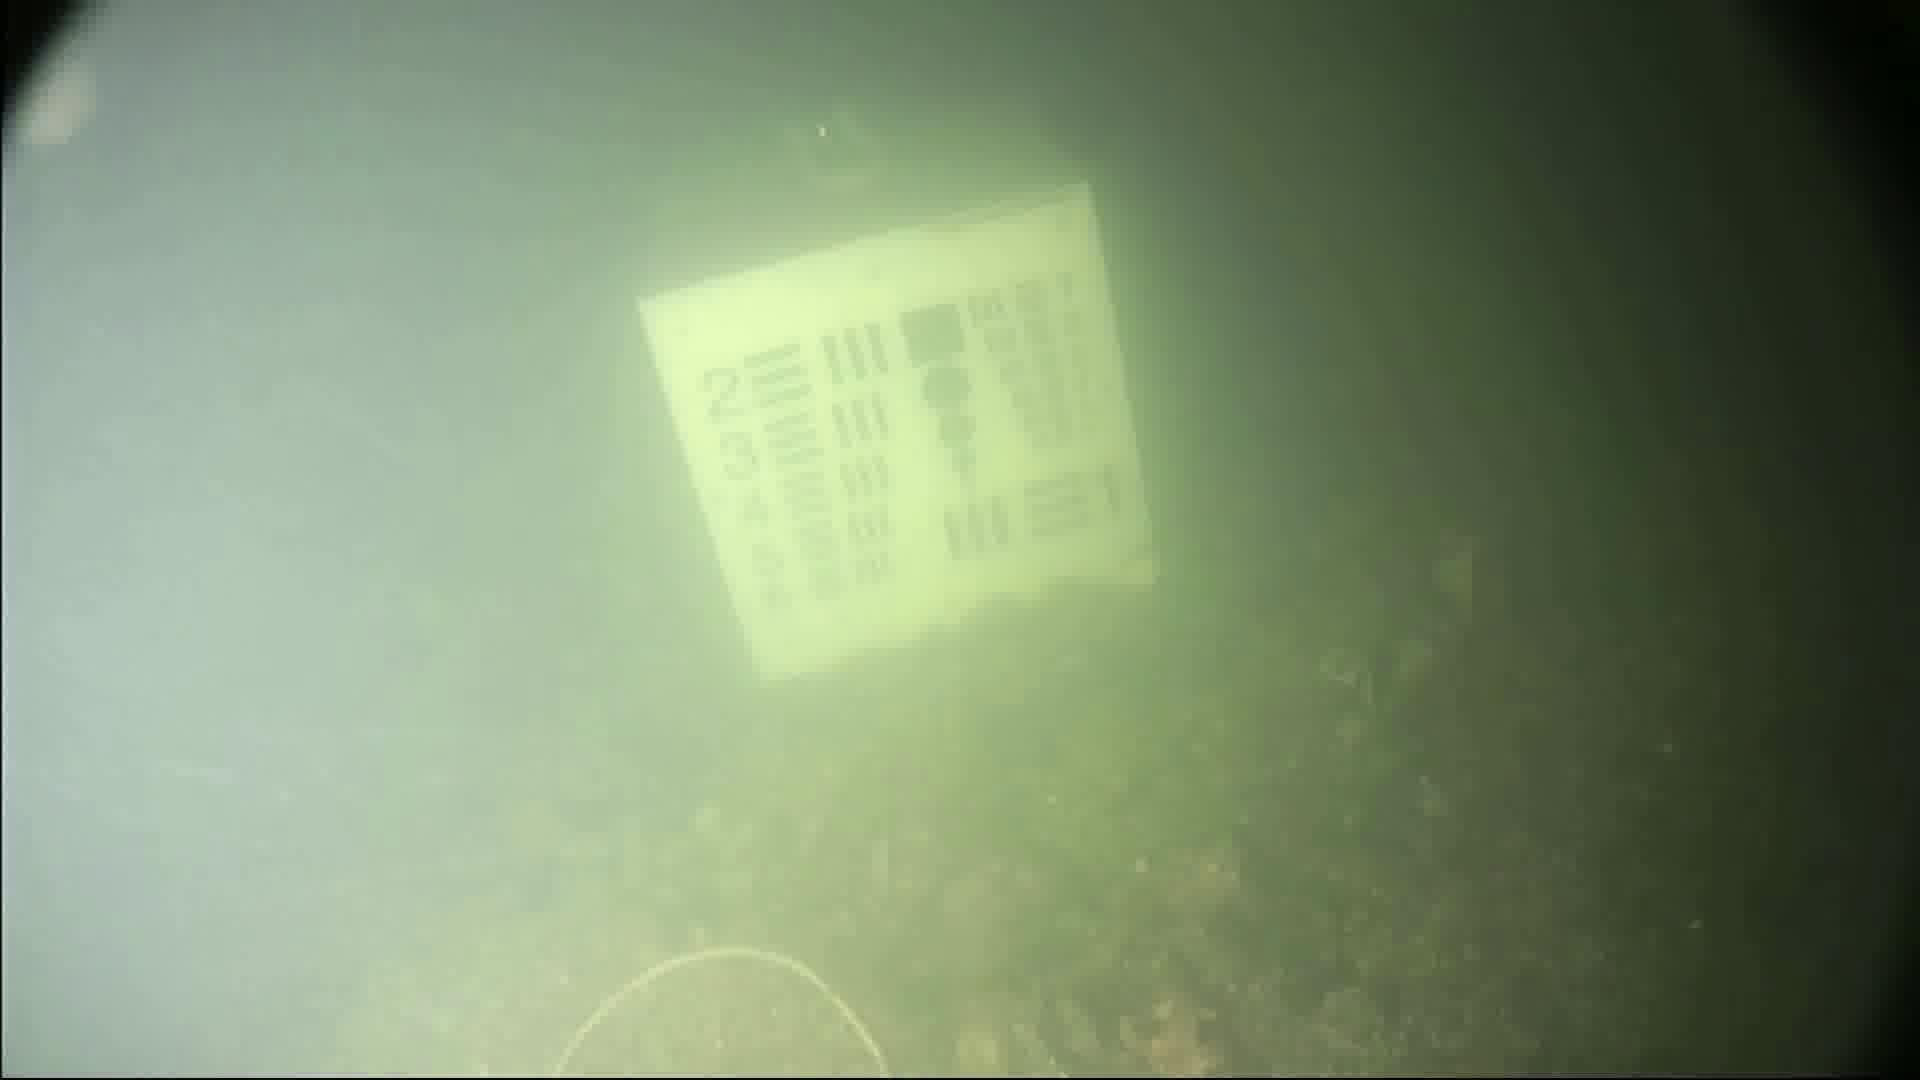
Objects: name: fish